Fizir AF-2

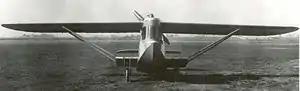

The Fizir AF-2, Fizir 85 CV or Fizir-Vega was a two-seat amphibian intended for touring, sport and training.